New York State Route 384

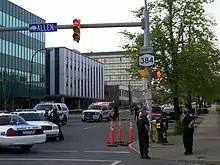
NY 384 at Allen Street, during an incident with the Buffalo Police

NY 384 continues north into Gates Circle, which is surrounded by the former Millard Fillmore Gates Circle Hospital and made up of a traffic circle with Chapin Parkway and Lafayette Avenue. Continuing north along Delaware Avenue, the route passes the Forest Lawn Cemetery a block north of Gates Circle, passing the entrance at Delavan Avenue. NY 384 runs along the western edge of the cemetery, leaving the Elmwood neighborhood for North Buffalo, where NY 384 turns northeast at Forest Avenue. Expanding into a four-lane boulevard, NY 384 crosses over a piece of Park Lake as it circumnavigates several S-curves through Delaware Park. In the park, NY 384 enters a partial cloverleaf interchange with NY 198 (the Scajaquada Expressway).